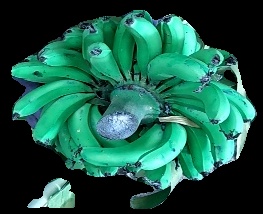
Variety: pachbale
Grade: grade3